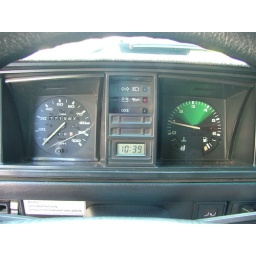
172k miles. crack in speedo. marked out orange on rpm. have white gauge overlays if wanted